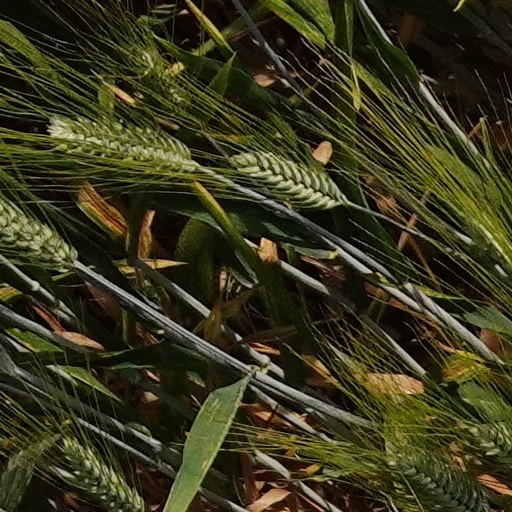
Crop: wheat